Mountain galaxias (species complex)

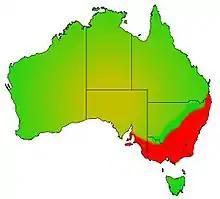
Range of the mountain Galaxias species complex

Mountain galaxias occupies a vast geographical range from southern Queensland to the Adelaide Hills in South Australia, and while occurring widely in the Murray-Darling river system, are also found in eastern and southern coastal systems. How much of their coastal distribution is due to natural river capture events (although it is certain much of it is) and how much of it may be due to migration is not clear, for many mountain galaxias species have the ability to "climb" natural migration barriers with modified pelvic fin structures. Individual species within the complex have ranges varying from across almost the entire range of the complex itself down to extremely restricted ranges within a single or only a very small number of catchments.